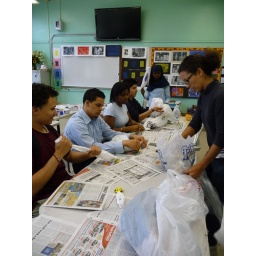
Making plant containers from plastic bags by weaving.